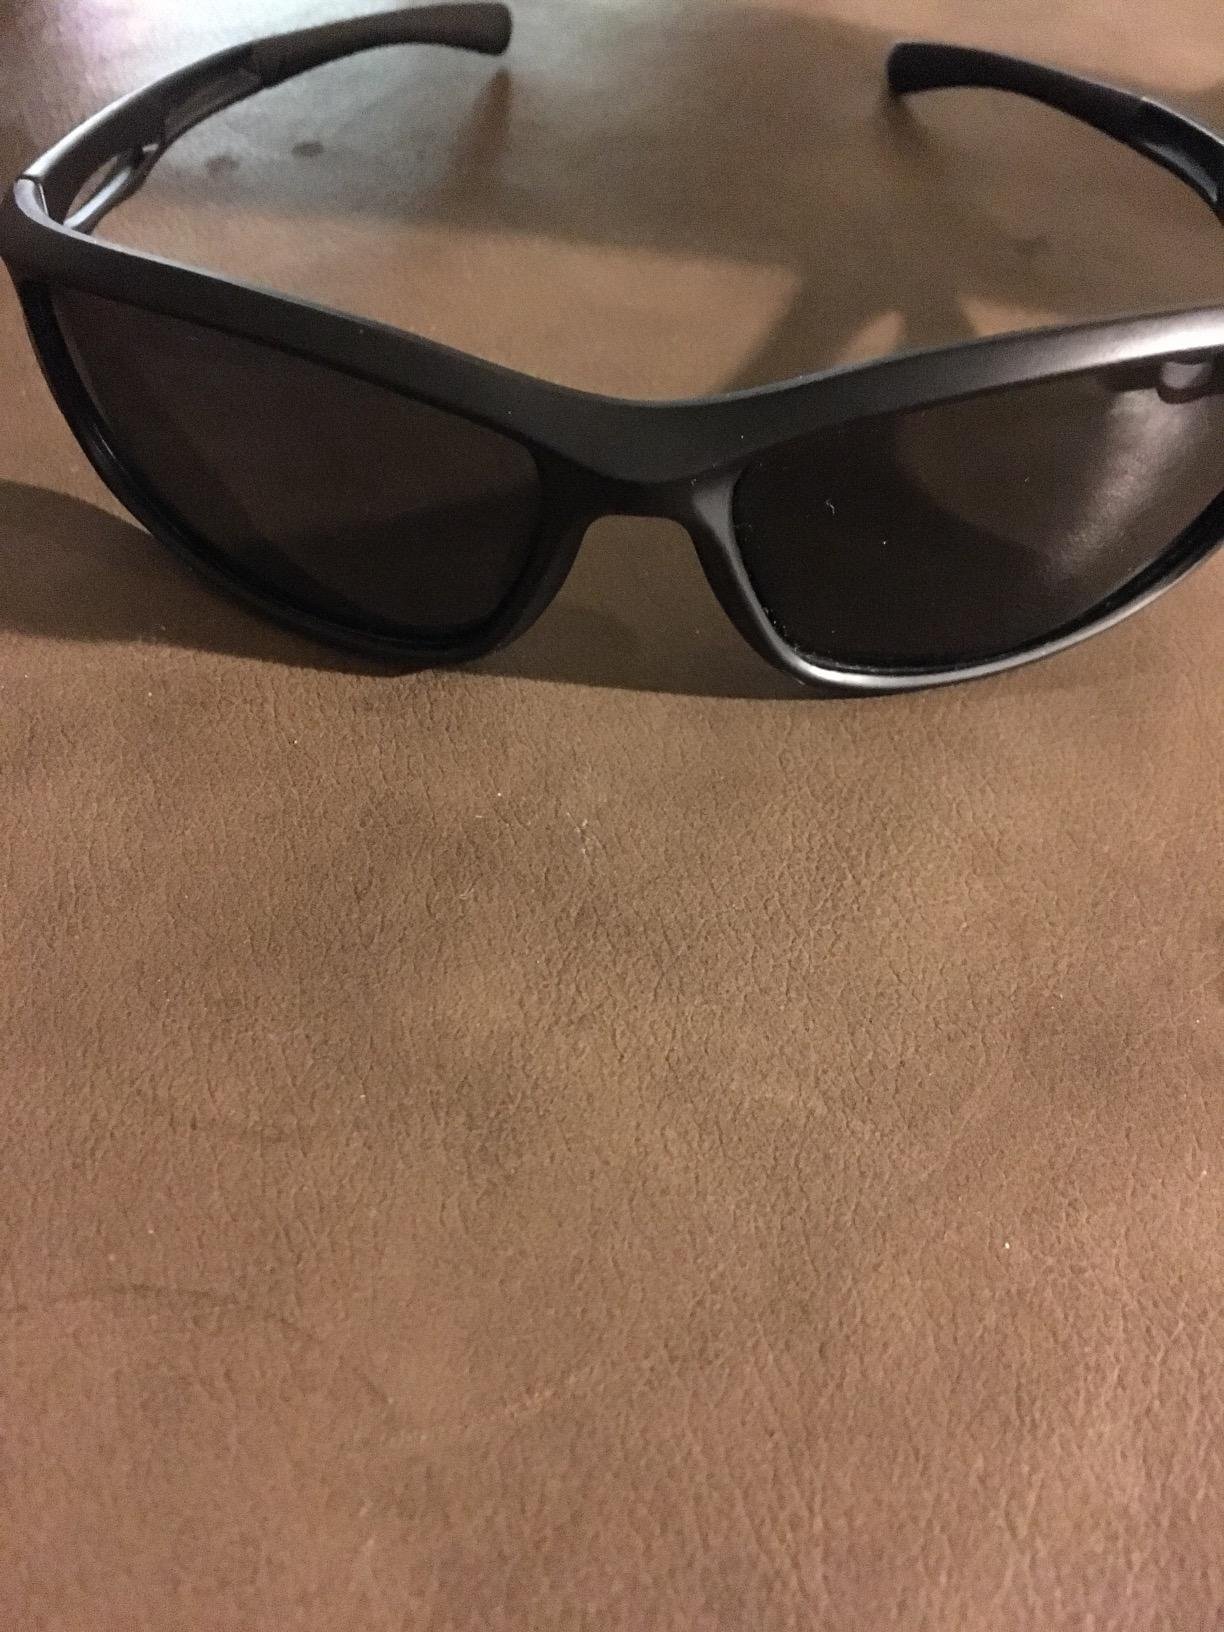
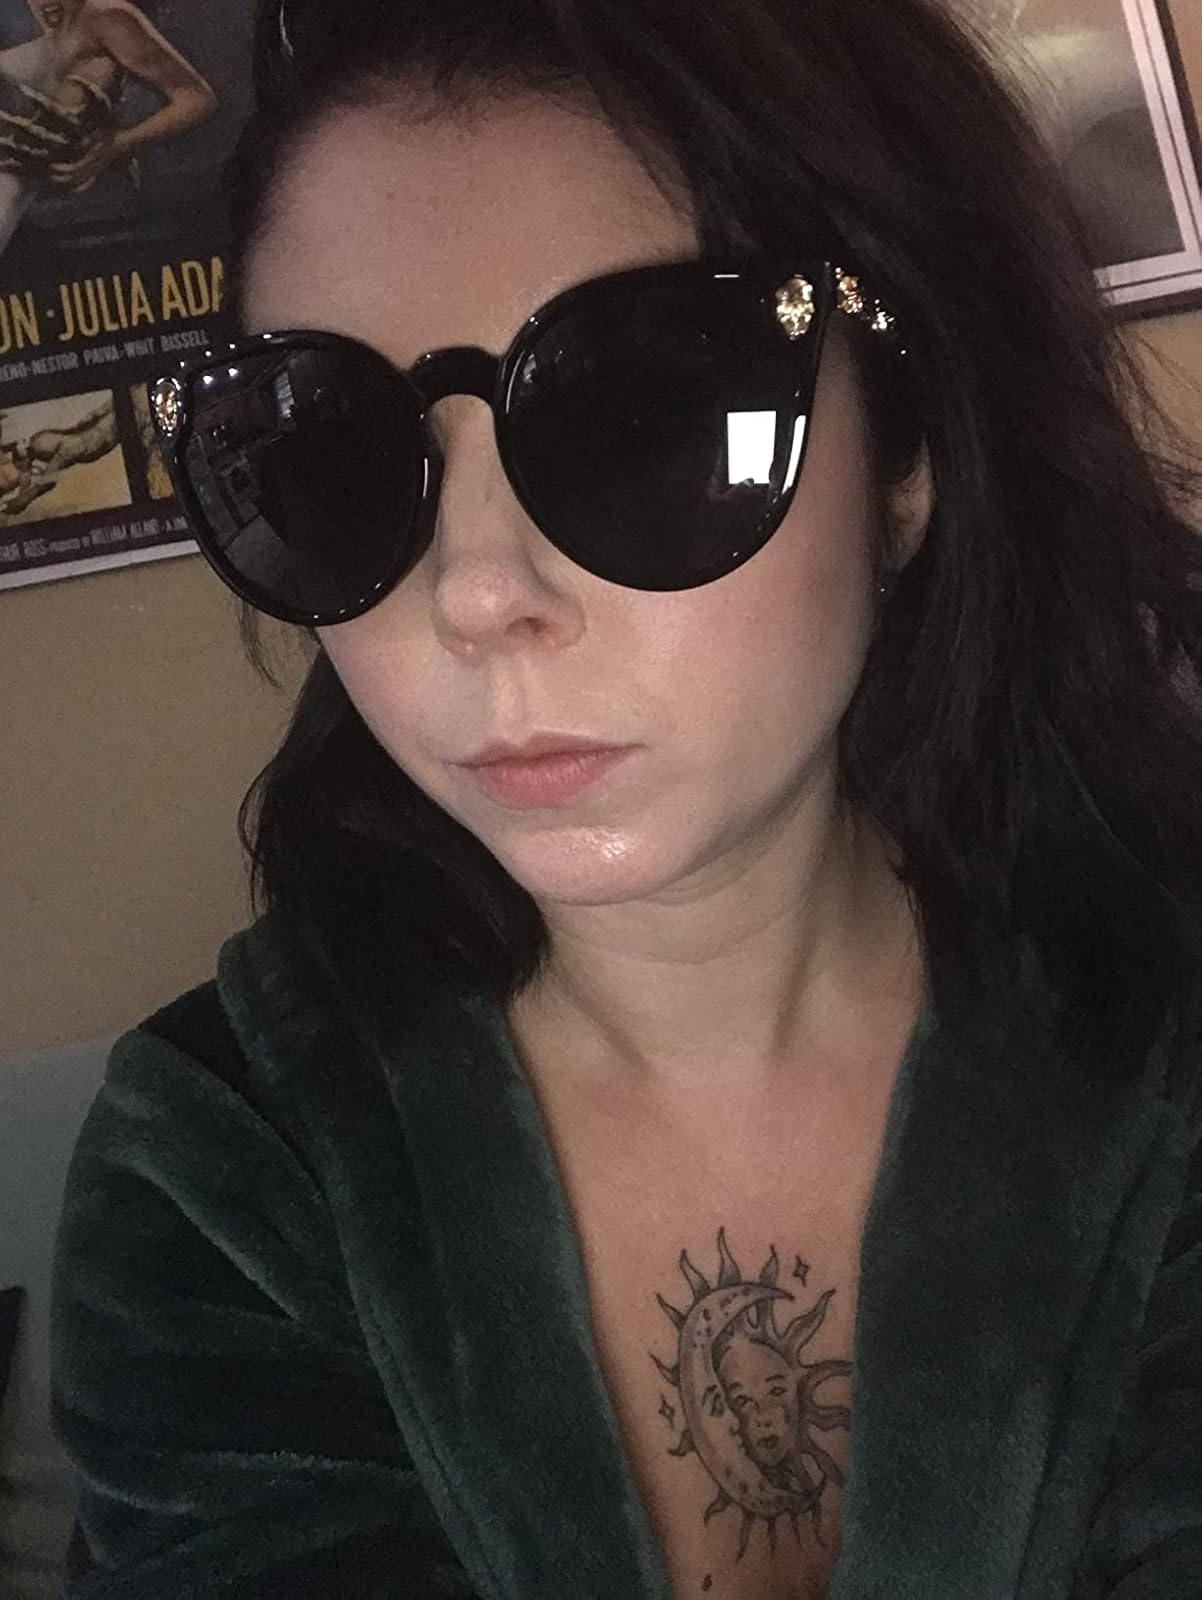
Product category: accessories_sunglasses
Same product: no